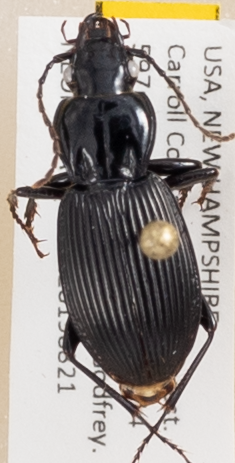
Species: Pterostichus lachrymosus
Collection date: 2019-08-21
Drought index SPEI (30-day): -0.554
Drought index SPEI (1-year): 0.9
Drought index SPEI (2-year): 0.71